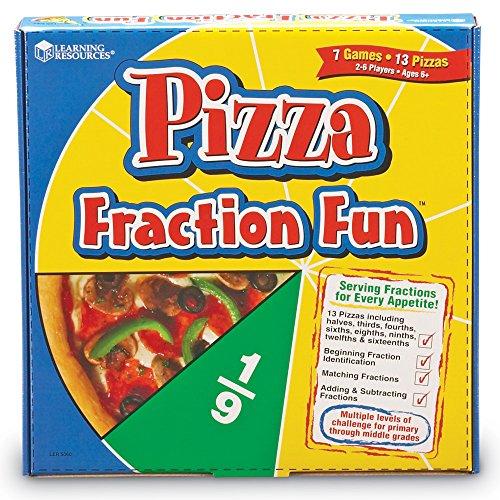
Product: Learning Resources Pizza Fraction Fun Game, 13 Fraction Pizzas, 16 Piece Game, Ages 6+
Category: Toys & Games | Learning & Education | Counting & Math Toys
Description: Segmented pizzas provide a multisensory way to introduce and explore fractions.
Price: $13.99
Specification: ProductDimensions:11.6x11.5x1.9inches|ItemWeight:2.2pounds|ShippingWeight:2.2pounds(Viewshippingratesandpolicies)|ASIN:B00009XNTF|Itemmodelnumber:LER5060|Manufacturerrecommendedage:6-12years